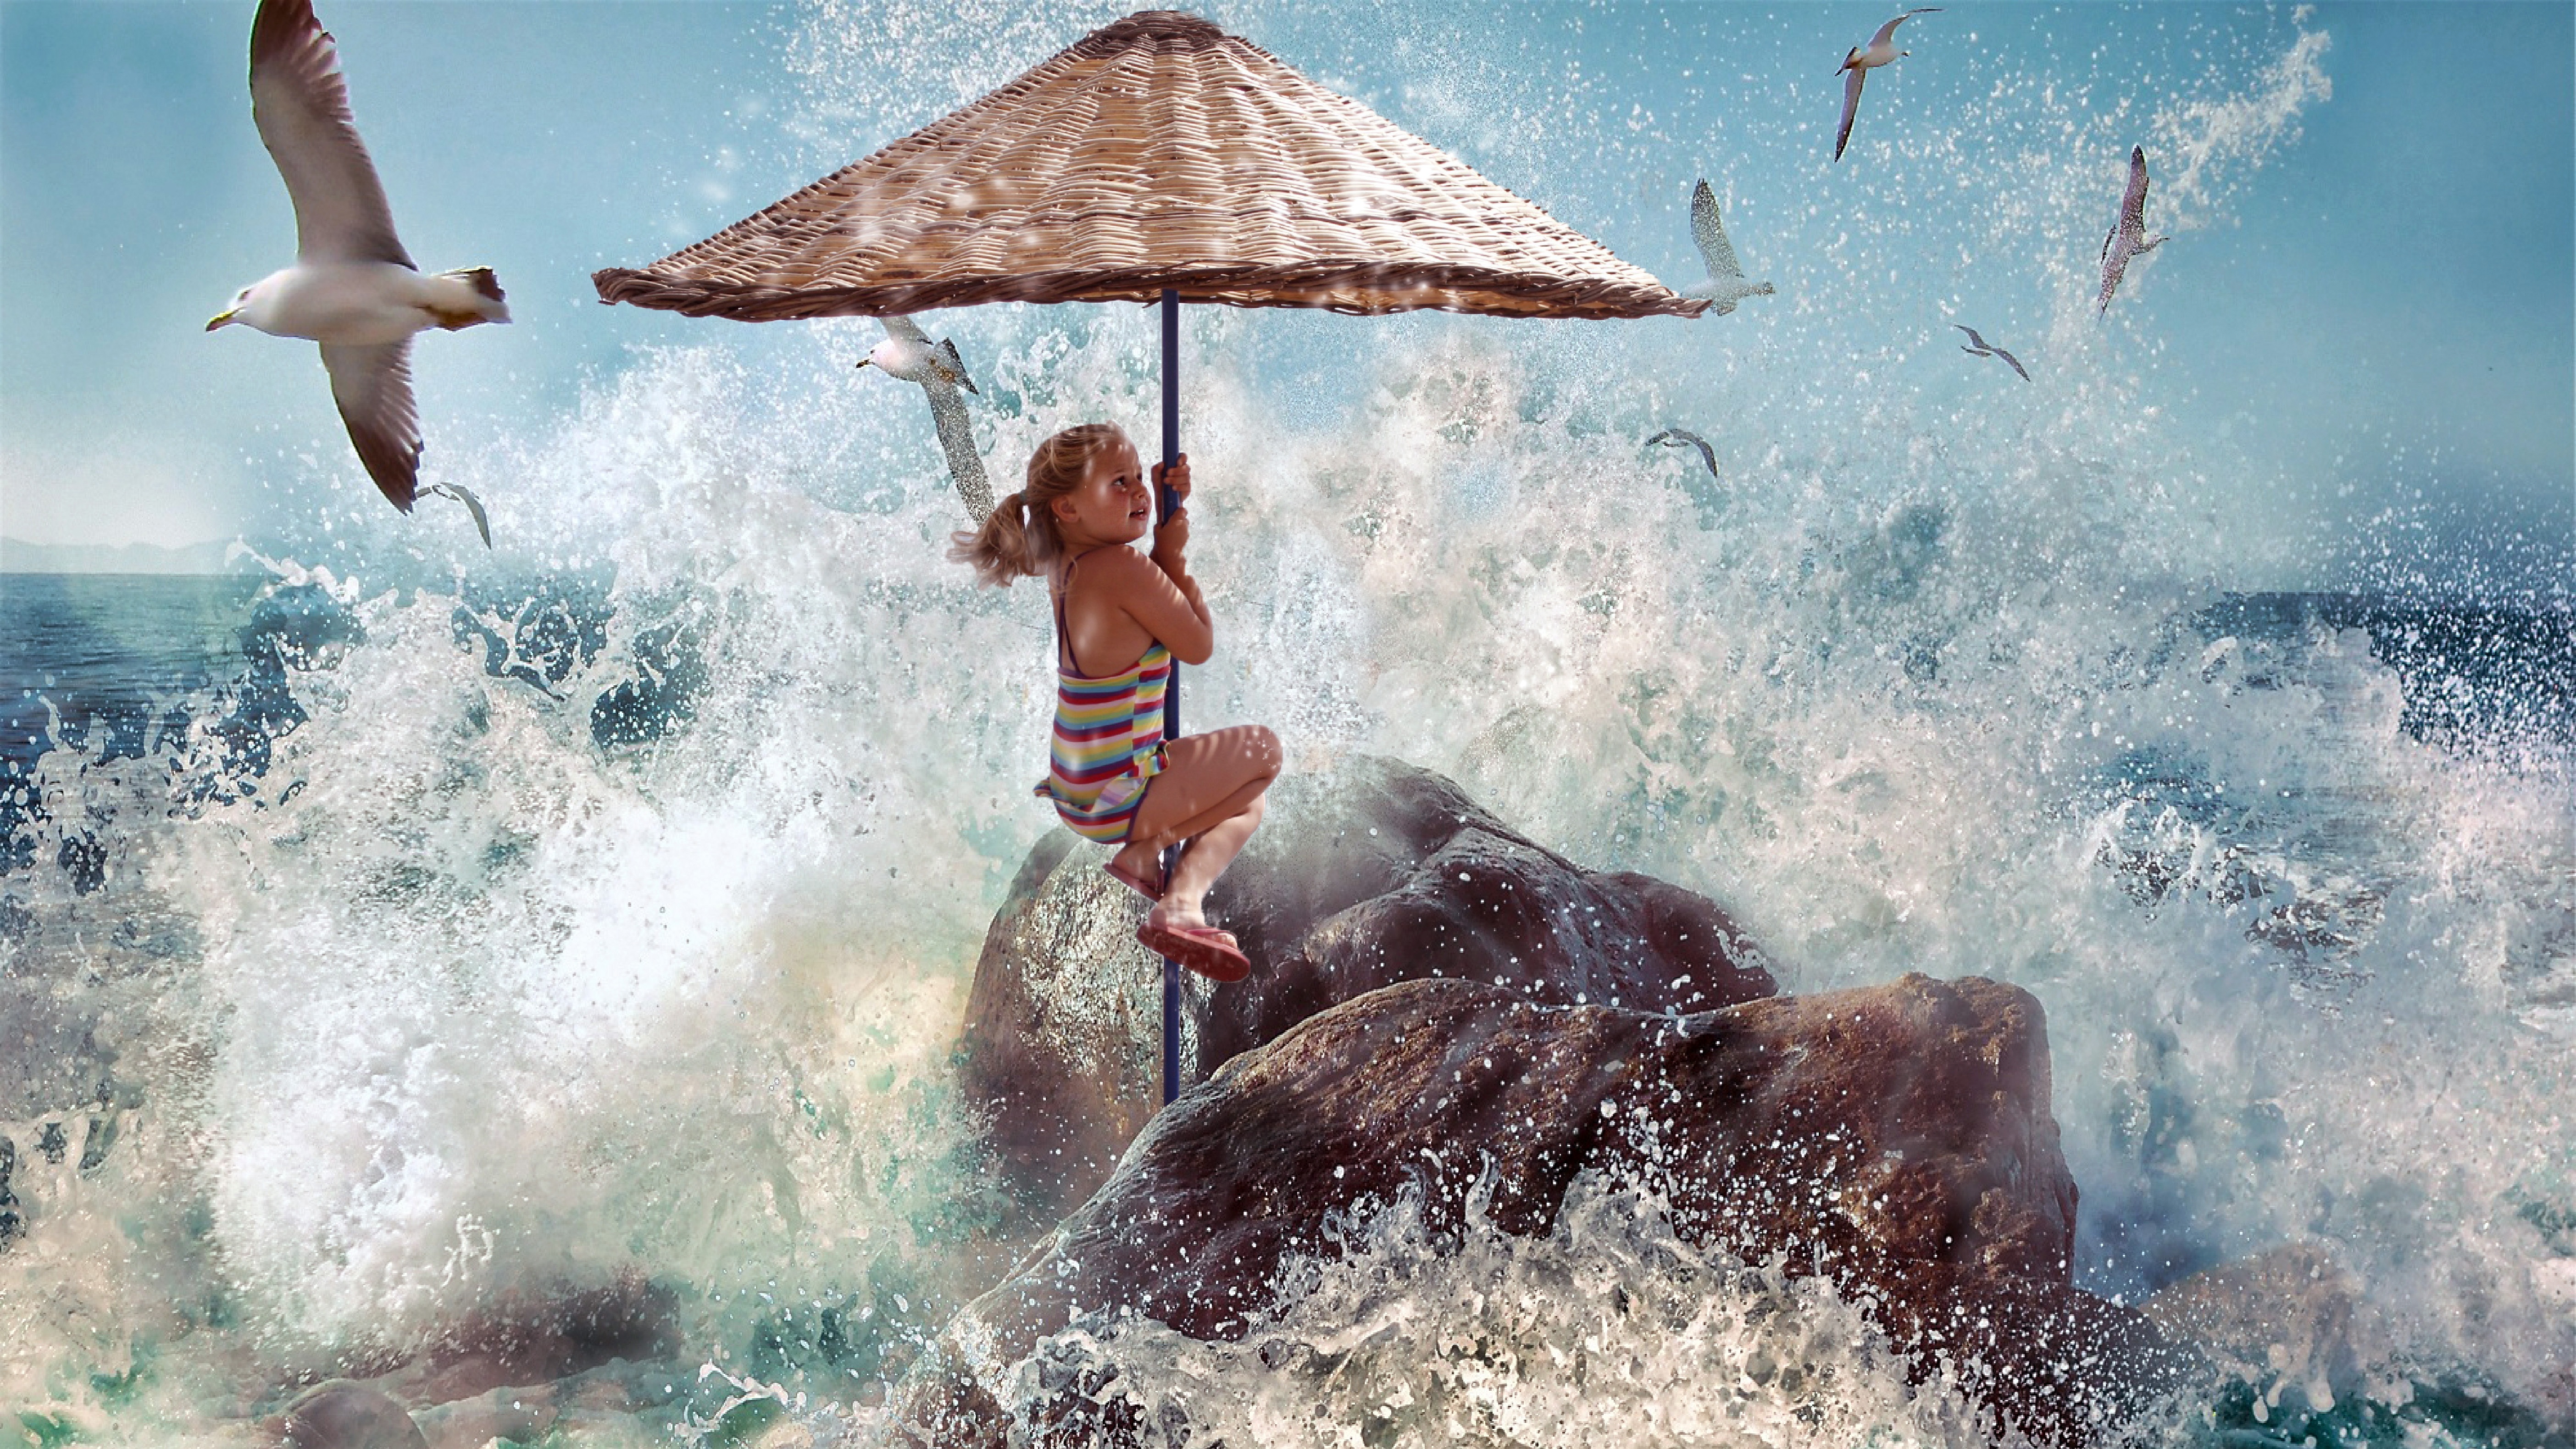
beach, sea, water, ocean, wave, vacation, child, wind wave